Rock Hudson

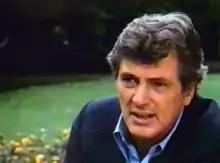
Hudson in the lead role of "Embryo" (1976), a horror/sci-fi film

Ross Hunter teamed Hudson with Doris Day in the romantic comedy "Pillow Talk" (1959), which was a massive hit. Hudson was voted the most popular star in the country for 1959 and was the second most popular for the next three years.